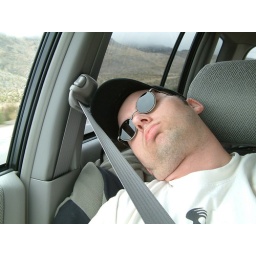
scott dead in car during ca coast trip